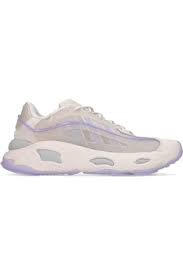
Label: Sneaker